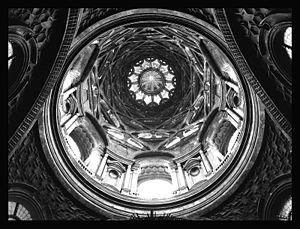
L'architecture baroque à Turin correspond à une période architecturale allant de la deuxième moitié du XVIᵉ siècle à la fin du XVIIᵉ siècle. La ville de Turin conserve aujourd'hui encore le caractère qu'a voulu lui donner le duc de Savoie Emmanuel-Philibert, qui, en 1562, transféra sa capitale de Chambéry à Turin et dut, à une époque où l'absolutisme commençait à s’épanouir, faire le choix d'une architecture affirmant l'autorité de l'État et du monarque. Les façades des palais sont ici beaucoup plus sobres et rigoureuses qu'à Rome. Le baroque est ici rationnel et donne à la ville un air de gravité.
La cathédrale Saint-Jean-Baptiste de Turin est la principale église de Turin, en Italie. Elle a été également appelée église Métropolitaine de Saint-Jean de Turin.